Buitreraptor

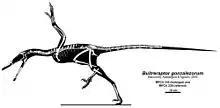
Skeletal composite of specimens MPCA 245 and MPCA 238

Four specimens of "Buitreraptor" were found in 2004 in sandstone in Patagonia, Argentina during an excavation led by Sebastián Apesteguia, researcher of CONICET at the Fundacion Felix de Azara - Maimonides University, and Peter Makovicky, curator of dinosaurs at the Field Museum in Chicago. "Buitreraptor" is from the early Late Cretaceous Candeleros Formation, dating to the Cenomanian-Turonian ages approximately 98 to 97 million years ago, when South America was an isolated continent like Australia today. It was uncovered in a famous fossil site named "La Buitrera", the "vulture roost". Although dinosaurs are rare in this site, another nearby site had earlier yielded the giant "Giganotosaurus", one of the largest known carnivorous dinosaurs.